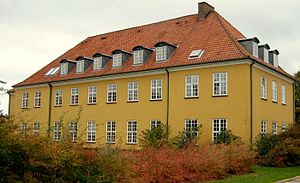
Psykiatrihospitalet i Nykøbing Sjælland / Historie / Opførelse
Birkehus
Birkehus
Psykiatrihospitalet i Nykøbing Sjælland, herunder Sikringsafdelingen, ligger syd for Nykøbing Sjælland, skilt fra denne af Grønnehave Skov og ud til Isefjorden. Området, som hospitalet ligger på, hedder i dag Annebergparken. Tidligere var adressen Egebjergvej 100. Annebergparken er i dag en blanding af private beboelser, institutioner og private klinikker - eksempelvis Skovhus Privathospital og Odsherred Teater.